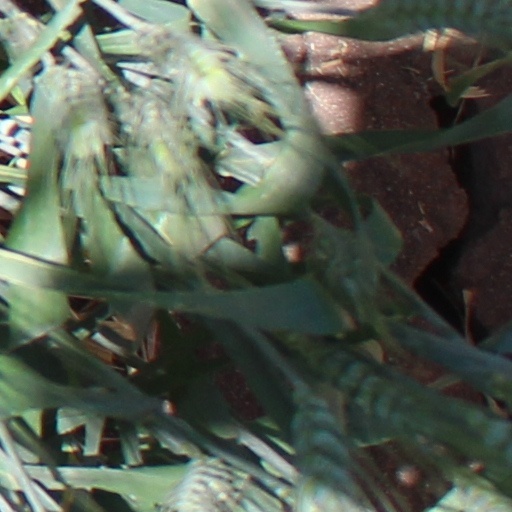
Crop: wheat